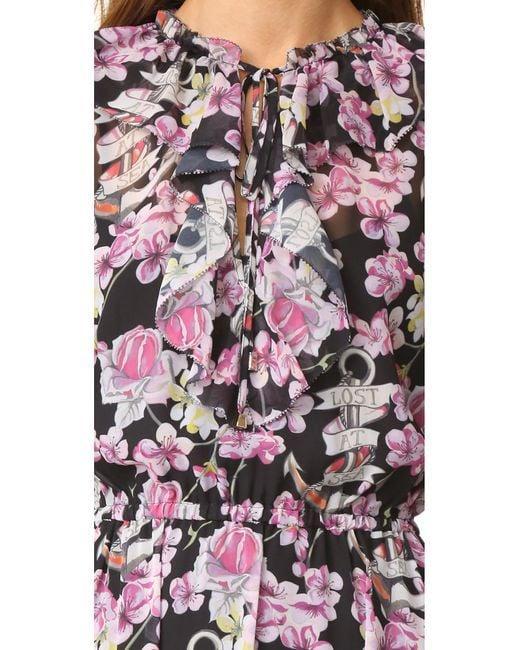
Ärmelloses Top aus Chiffon mit Blumenmuster und elastischer Taille